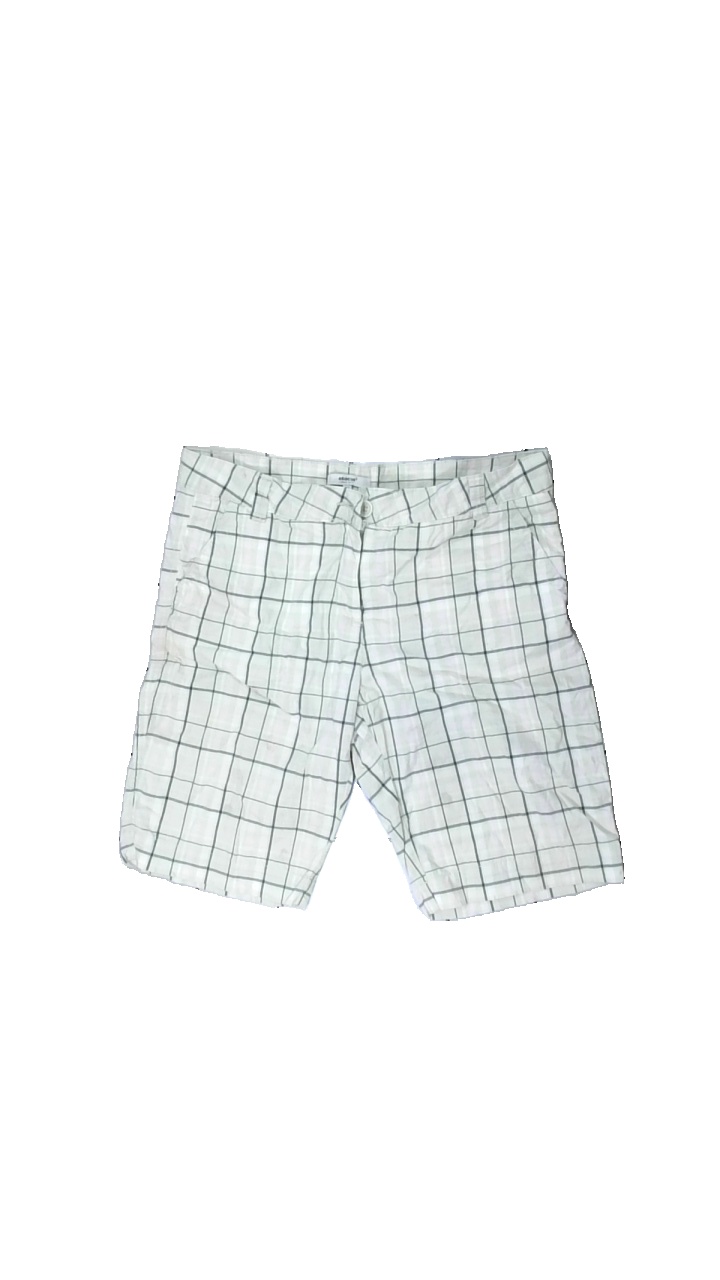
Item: Shorts (Men)
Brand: Abacus
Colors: White, Green, Grey, Multicolor
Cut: Regular
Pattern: Checkered print
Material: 98% cotton, 2% spandex
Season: All
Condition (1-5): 1
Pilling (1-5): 3
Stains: Major
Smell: Minor
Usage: Export
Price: <50